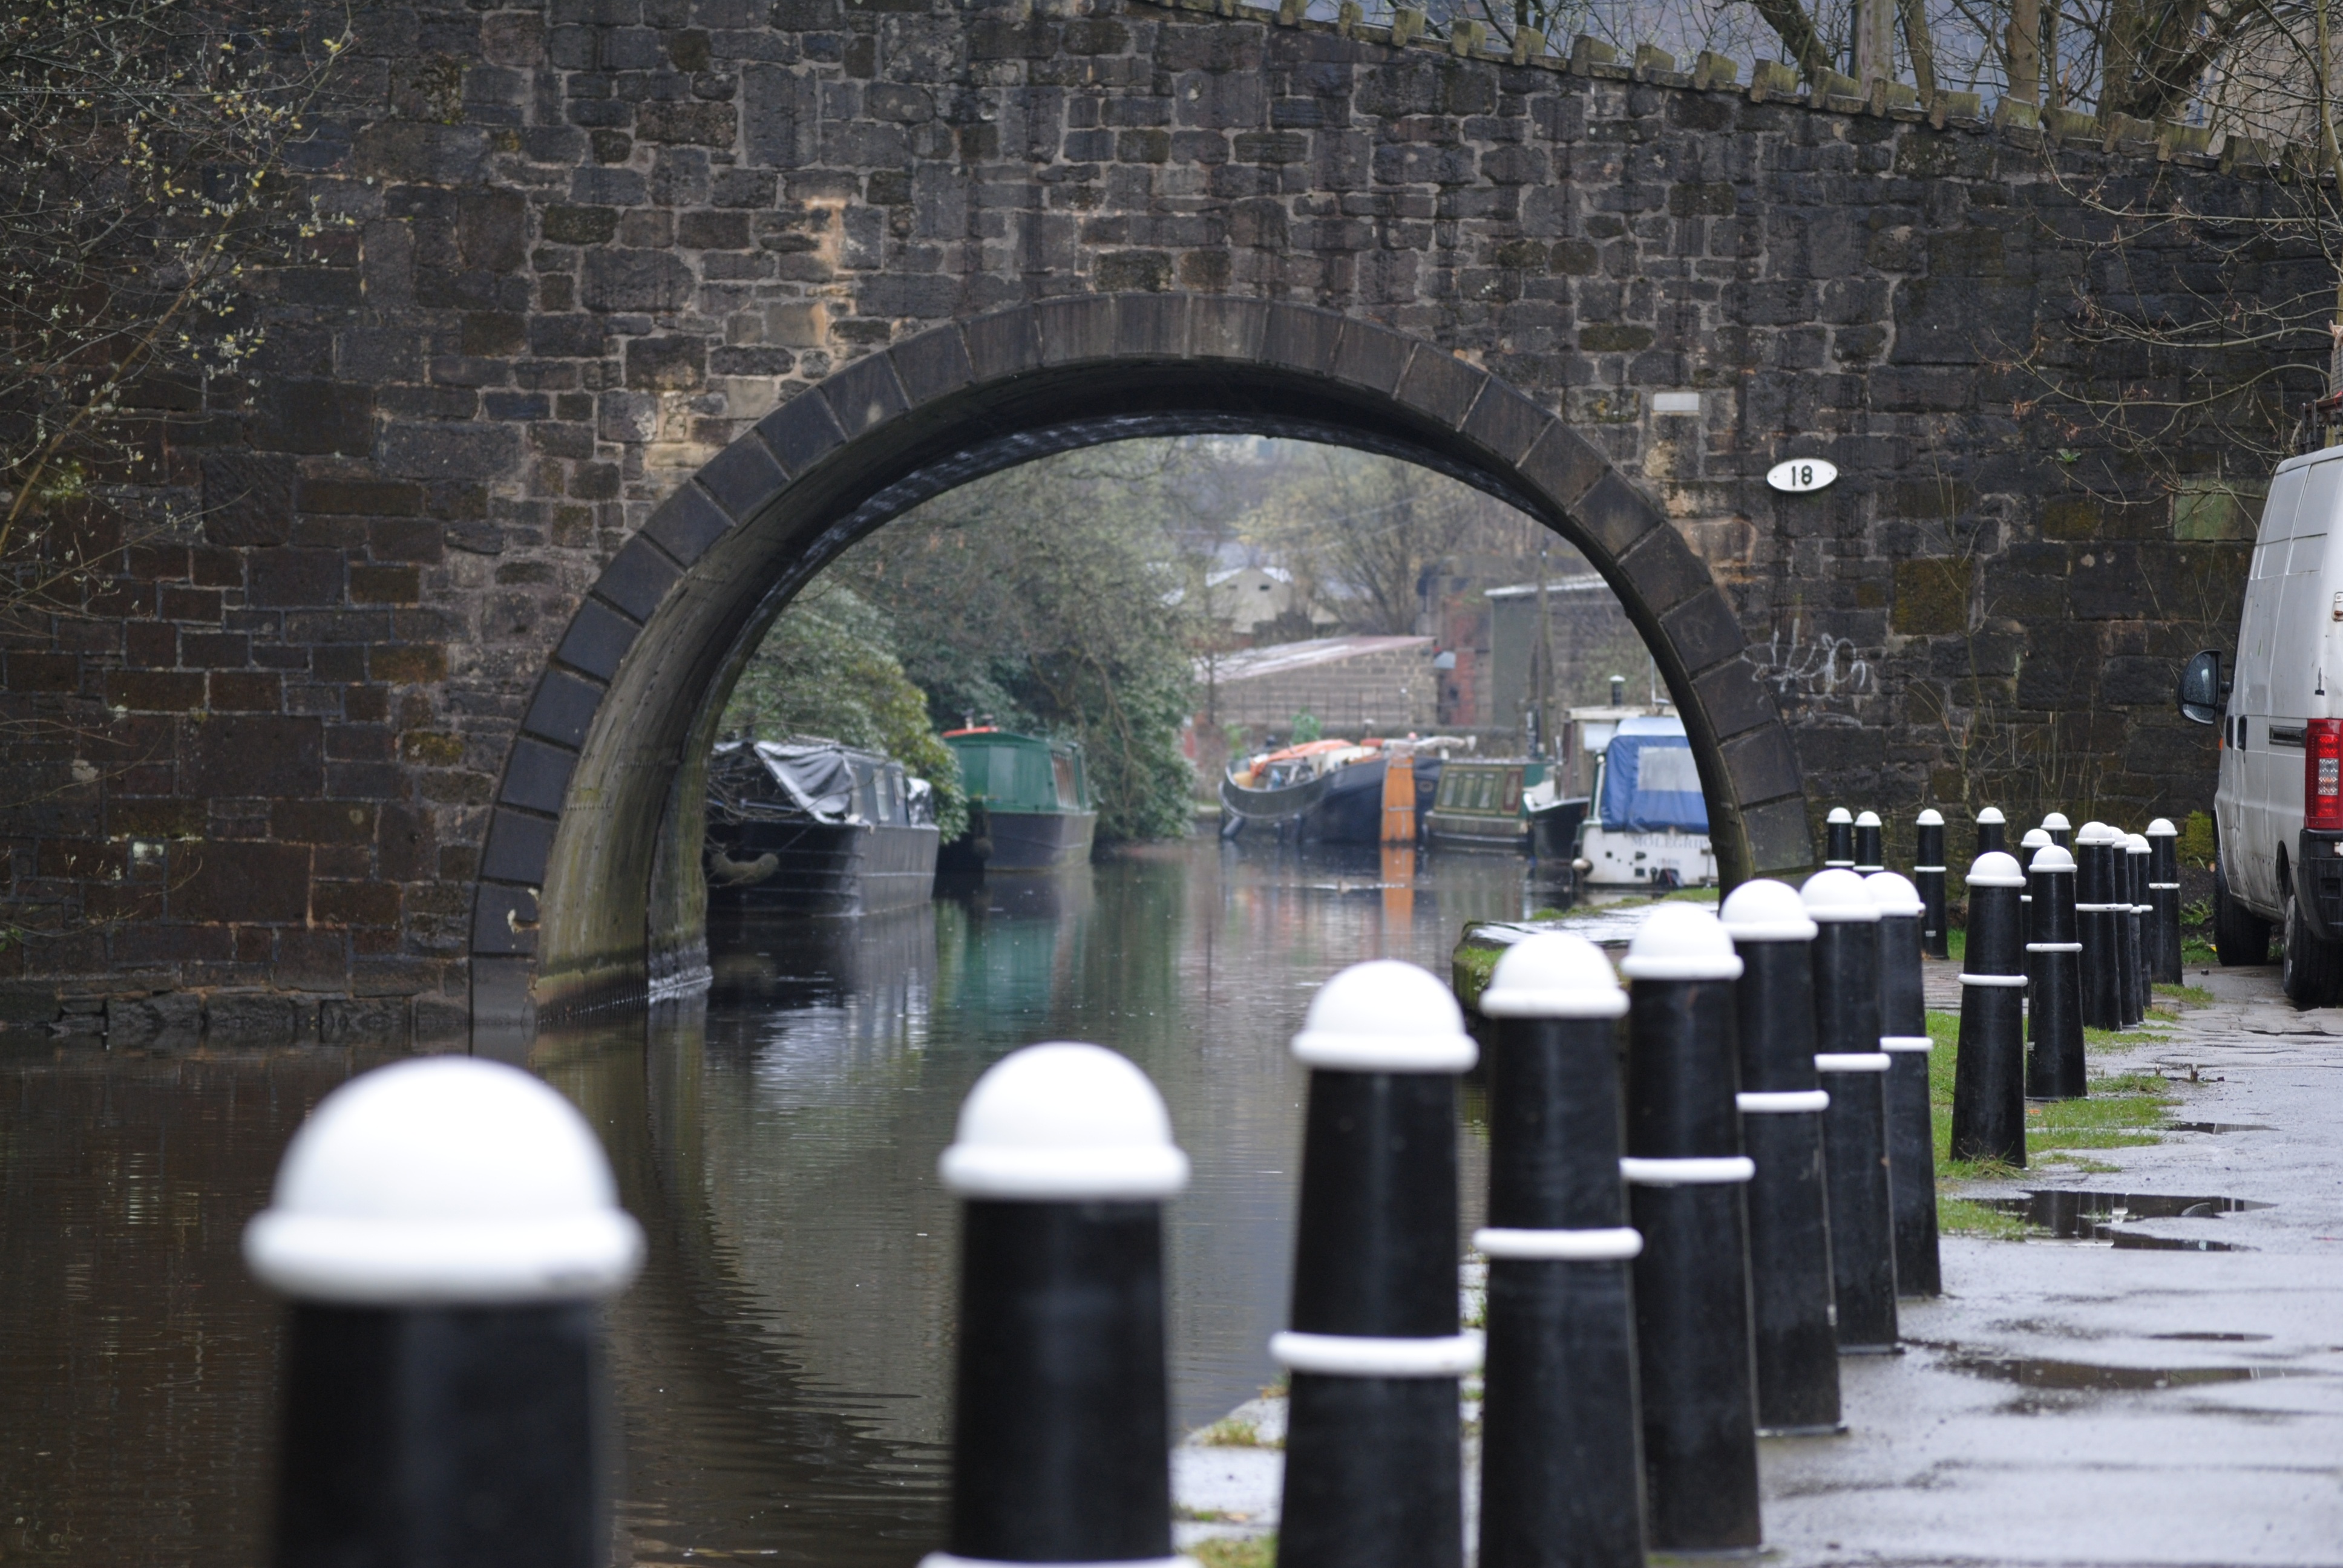
landscape, water, nature, boat, bridge, canal, narrow, travel, transportation, transport, arch, reflection, vessel, industry, waterway, england, cargo, narrowboat, barges, moored, houseboat